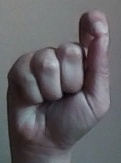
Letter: fa